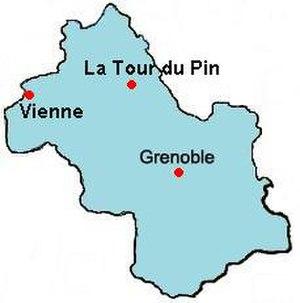
Département de l'Isère (38)
Le département de l’Isère est un département français de la région Auvergne-Rhône-Alpes et tirant son nom de la rivière Isère, affluent de la rive gauche du Rhône. L'Insee et La Poste lui attribuent le code 38. Sa préfecture est Grenoble.